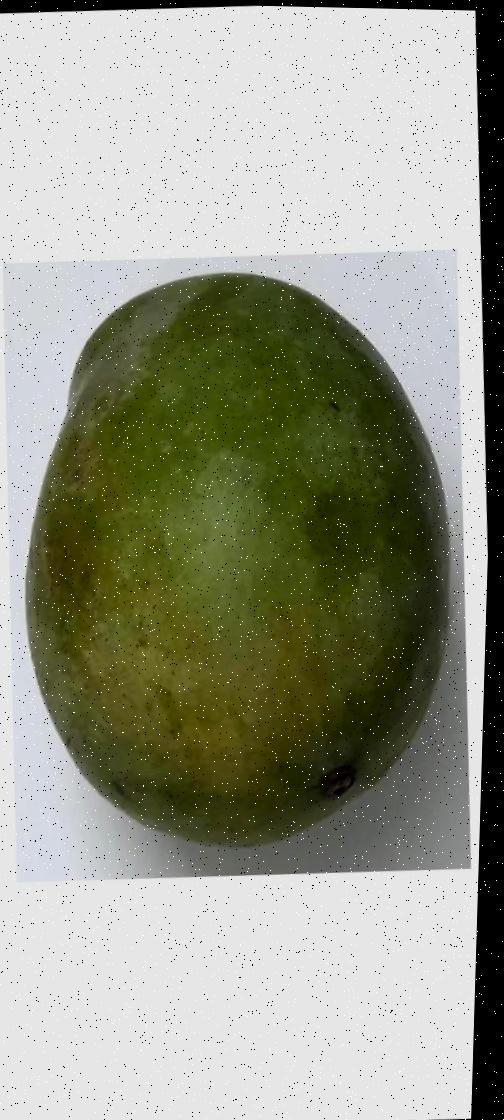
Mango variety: Amrapali